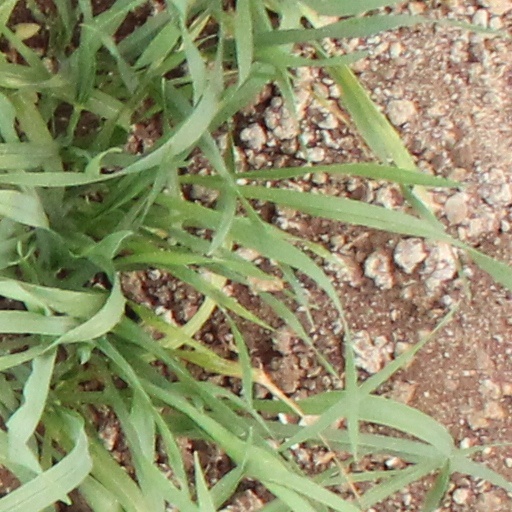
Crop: wheat